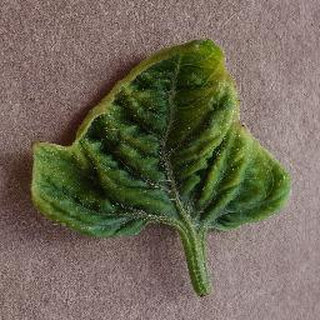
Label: tomato_yellow_leaf_curl_virus